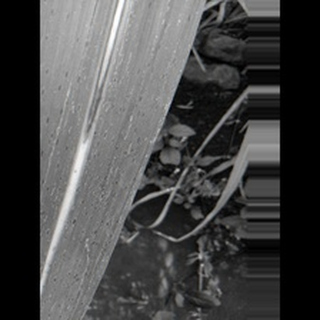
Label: sugarcane_rust